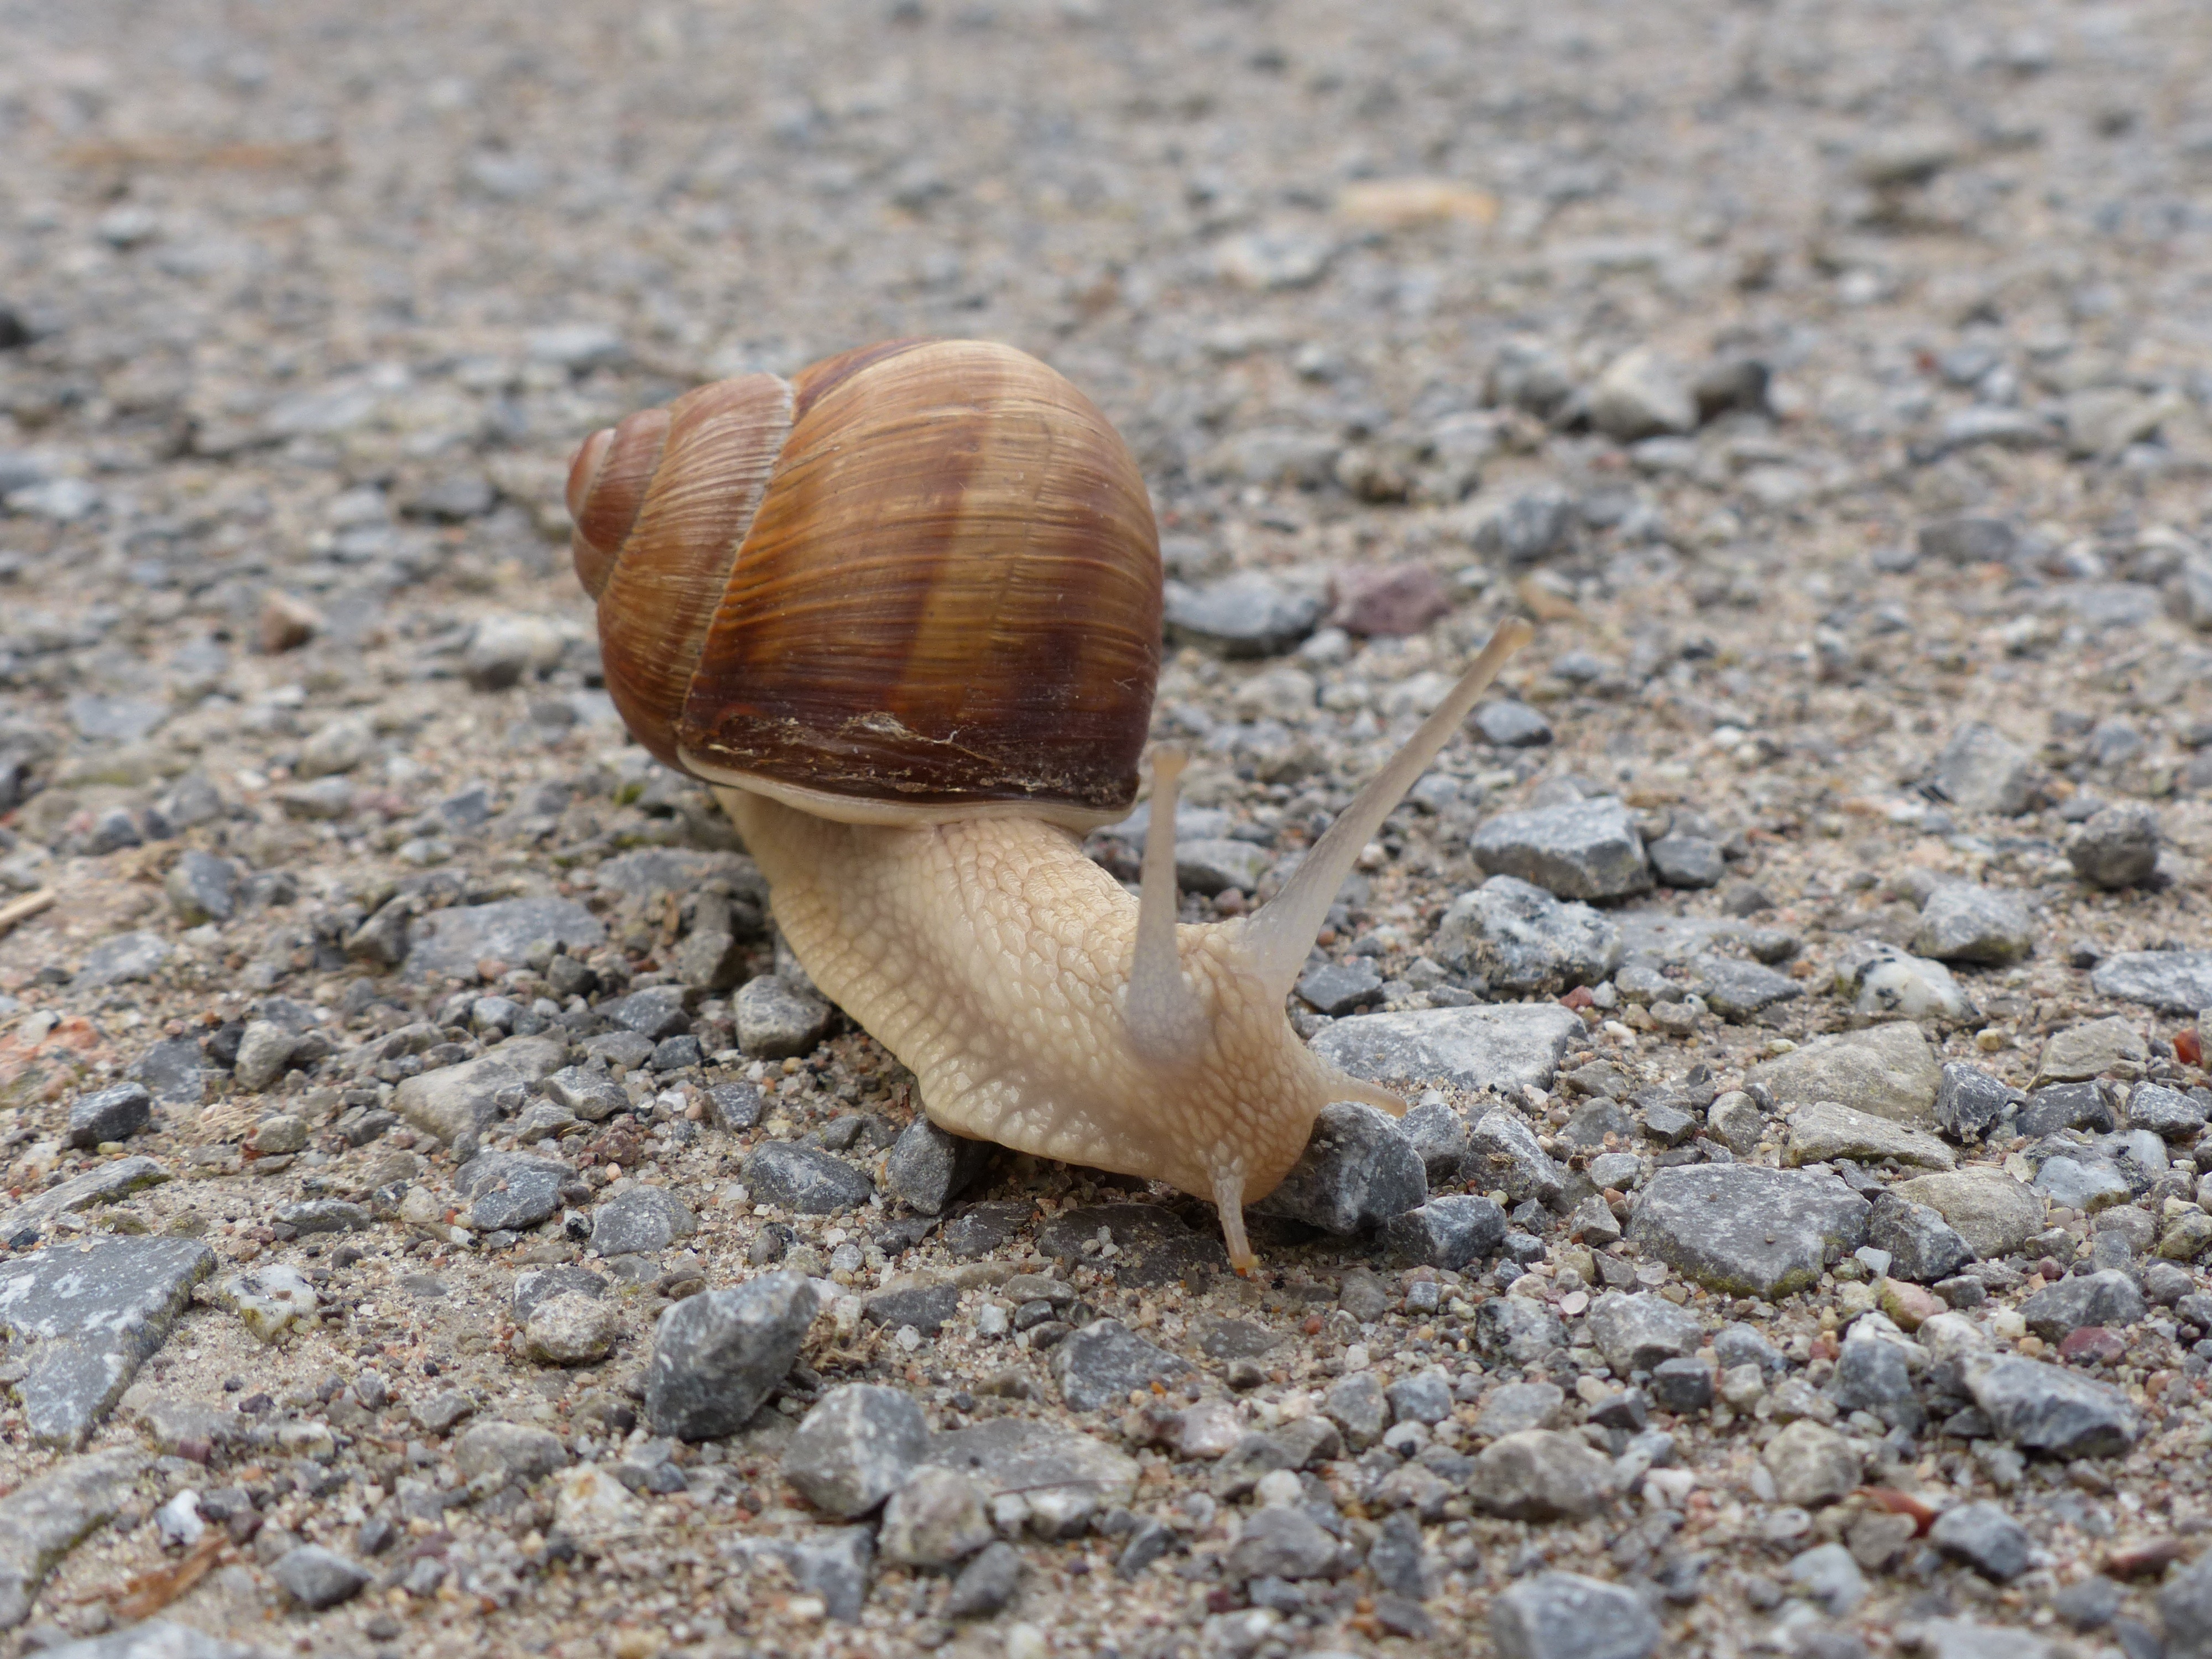
wildlife, reptile, fauna, invertebrate, close up, mollusk, snail, molluscs, schnecken, sea snail, snails and slugs